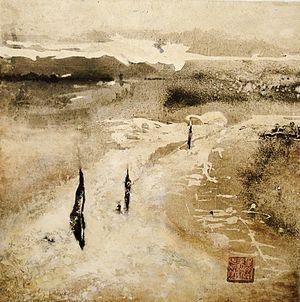
I hear the water dreaming de Li Chevalier